Catopsbaatar

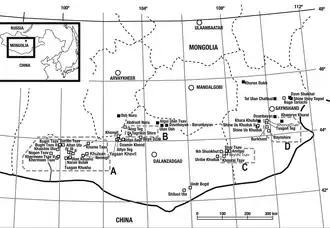
Cretaceous-aged fossil localities of Mongolia; "Catopsbaatar" was collected in area A (Khermeen Tsav I, II, and Khulsan at the left)

In 1970 and 1971, the Polish-Mongolian Palaeontological Expeditions collected mammalian fossils from the Barun Goyot Formation at the Red Beds of Hermiin Tsav (also spelled "Khermeen Tsav") area in Mongolia's Gobi Desert. About 100 specimens, recovered from four localities, are housed at the Polish Academy of Sciences in Warsaw. Two-thirds of the collected specimens were multituberculates: an extinct order of mammals with rodent-like dentition, named for the numerous cusps (or tubercles) on their molars. In 1974, Polish palaeontologist Zofia Kielan-Jaworowska named a new species of the Mongolian multituberculate genus "Djadochtatherium" as "D. catopsaloides", with specimen ZPAL MgM−I/78 from the Polish collection as the holotype. The specific name refers to the animal's similarity to the North American species "Catopsalis joyneri", which Kielan-Jaworowska thought was a possible descendant. The specimen, collected at the Hermiin Tsav I locality, is an almost-complete skull of a juvenile with portions of the cranium damaged. Kielan-Jaworowska also assigned other specimens to the species: a damaged skull missing lower jaws (ZPAL MgM−I/79, an adult), a skull with partial lower jaws (ZPAL MgM−I/80), and a molar with a fragment of jaw (ZPAL MgM−I/159 from Khulsan, the only specimen not from the Hermiin Tsav I and II localities).